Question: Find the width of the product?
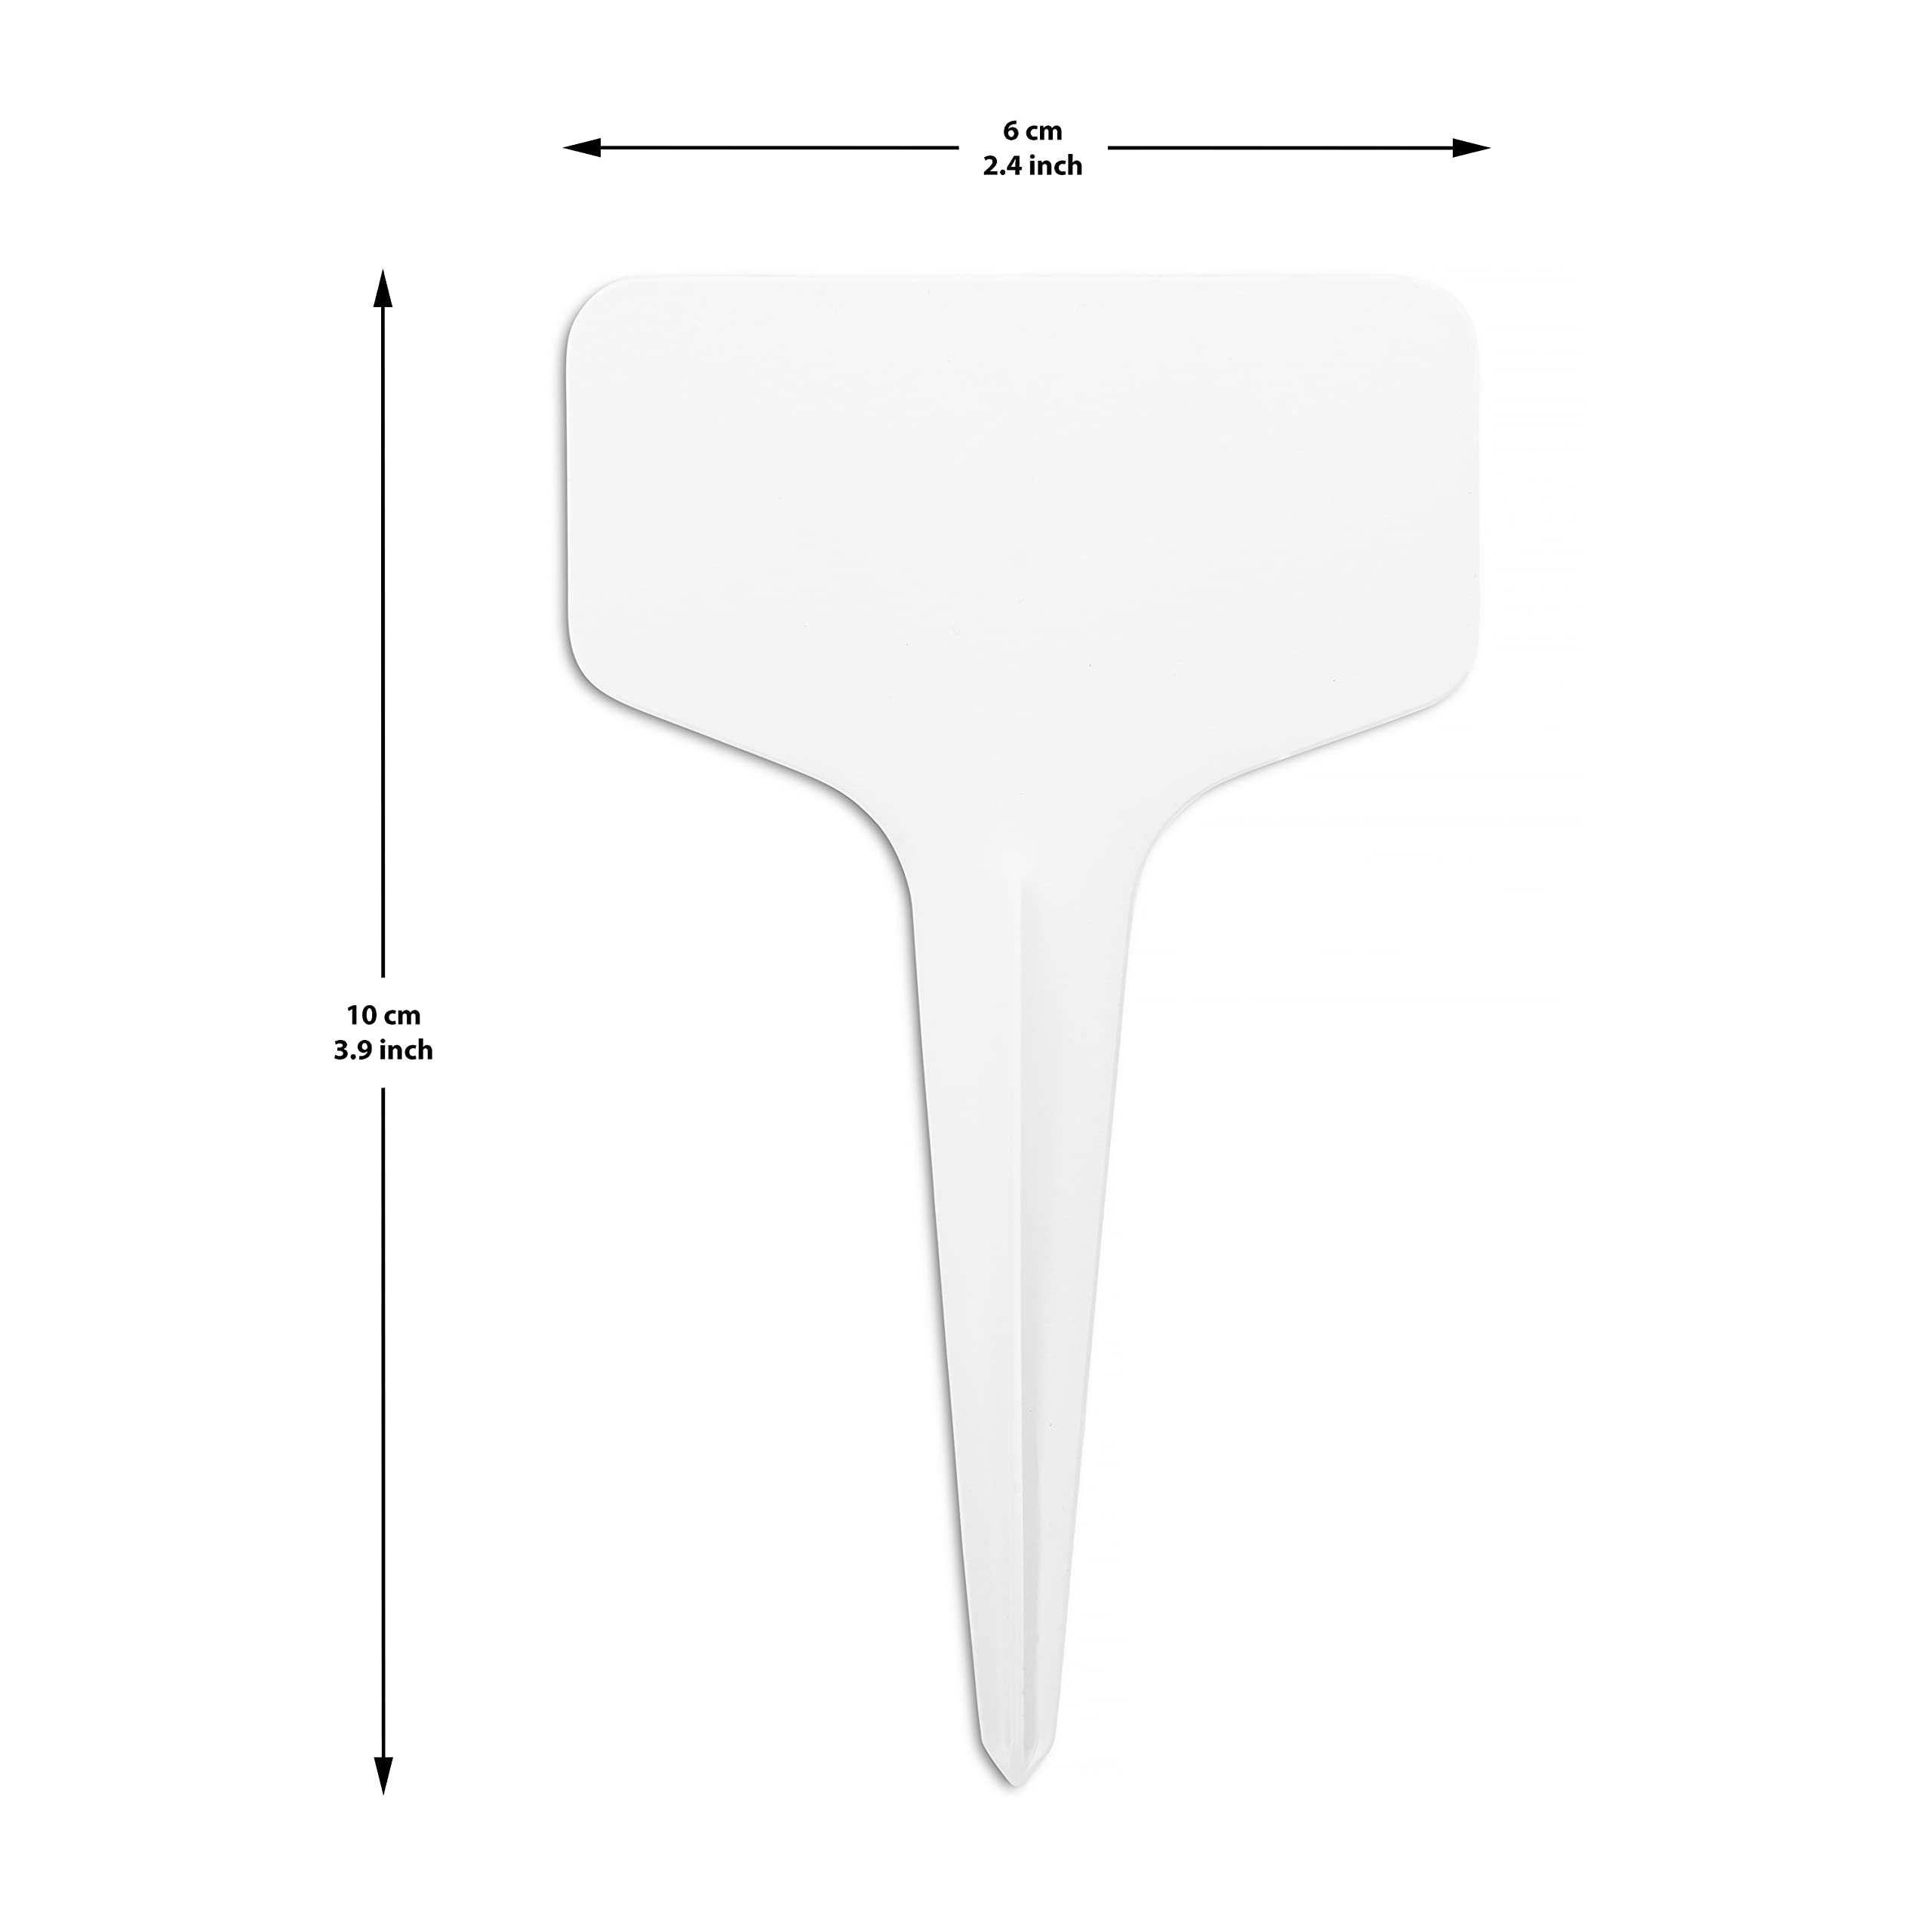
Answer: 6.0 centimetre